Mecha-Streisand

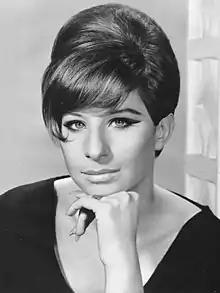
Barbra Streisand was highly critical of "South Park" and her portrayal in "Mecha-Streisand".

In its original American broadcast on February 18, 1998, "Mecha-Streisand" received a 6.9 Nielsen rating, translating to 5.4 million viewers in 3.2 million households. At the time, it was a record high viewership for a "South Park" episode, breaking the record that was set earlier that month by "Damien", and was ten times the average of Comedy Central's non-"South Park" programming. Mecha-Streisand remained the highest rated episode in the history of South Park until 2001 when "Scott Tenorman Must Die" broke the record with an 8.1 Nielsen rating.